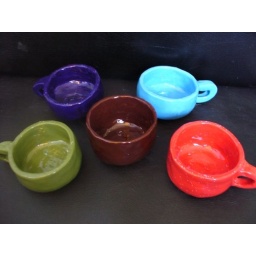
matching large cups with a bowl in the middle. (well, the handle fell off that one.) beg. ceramics, fall 07.